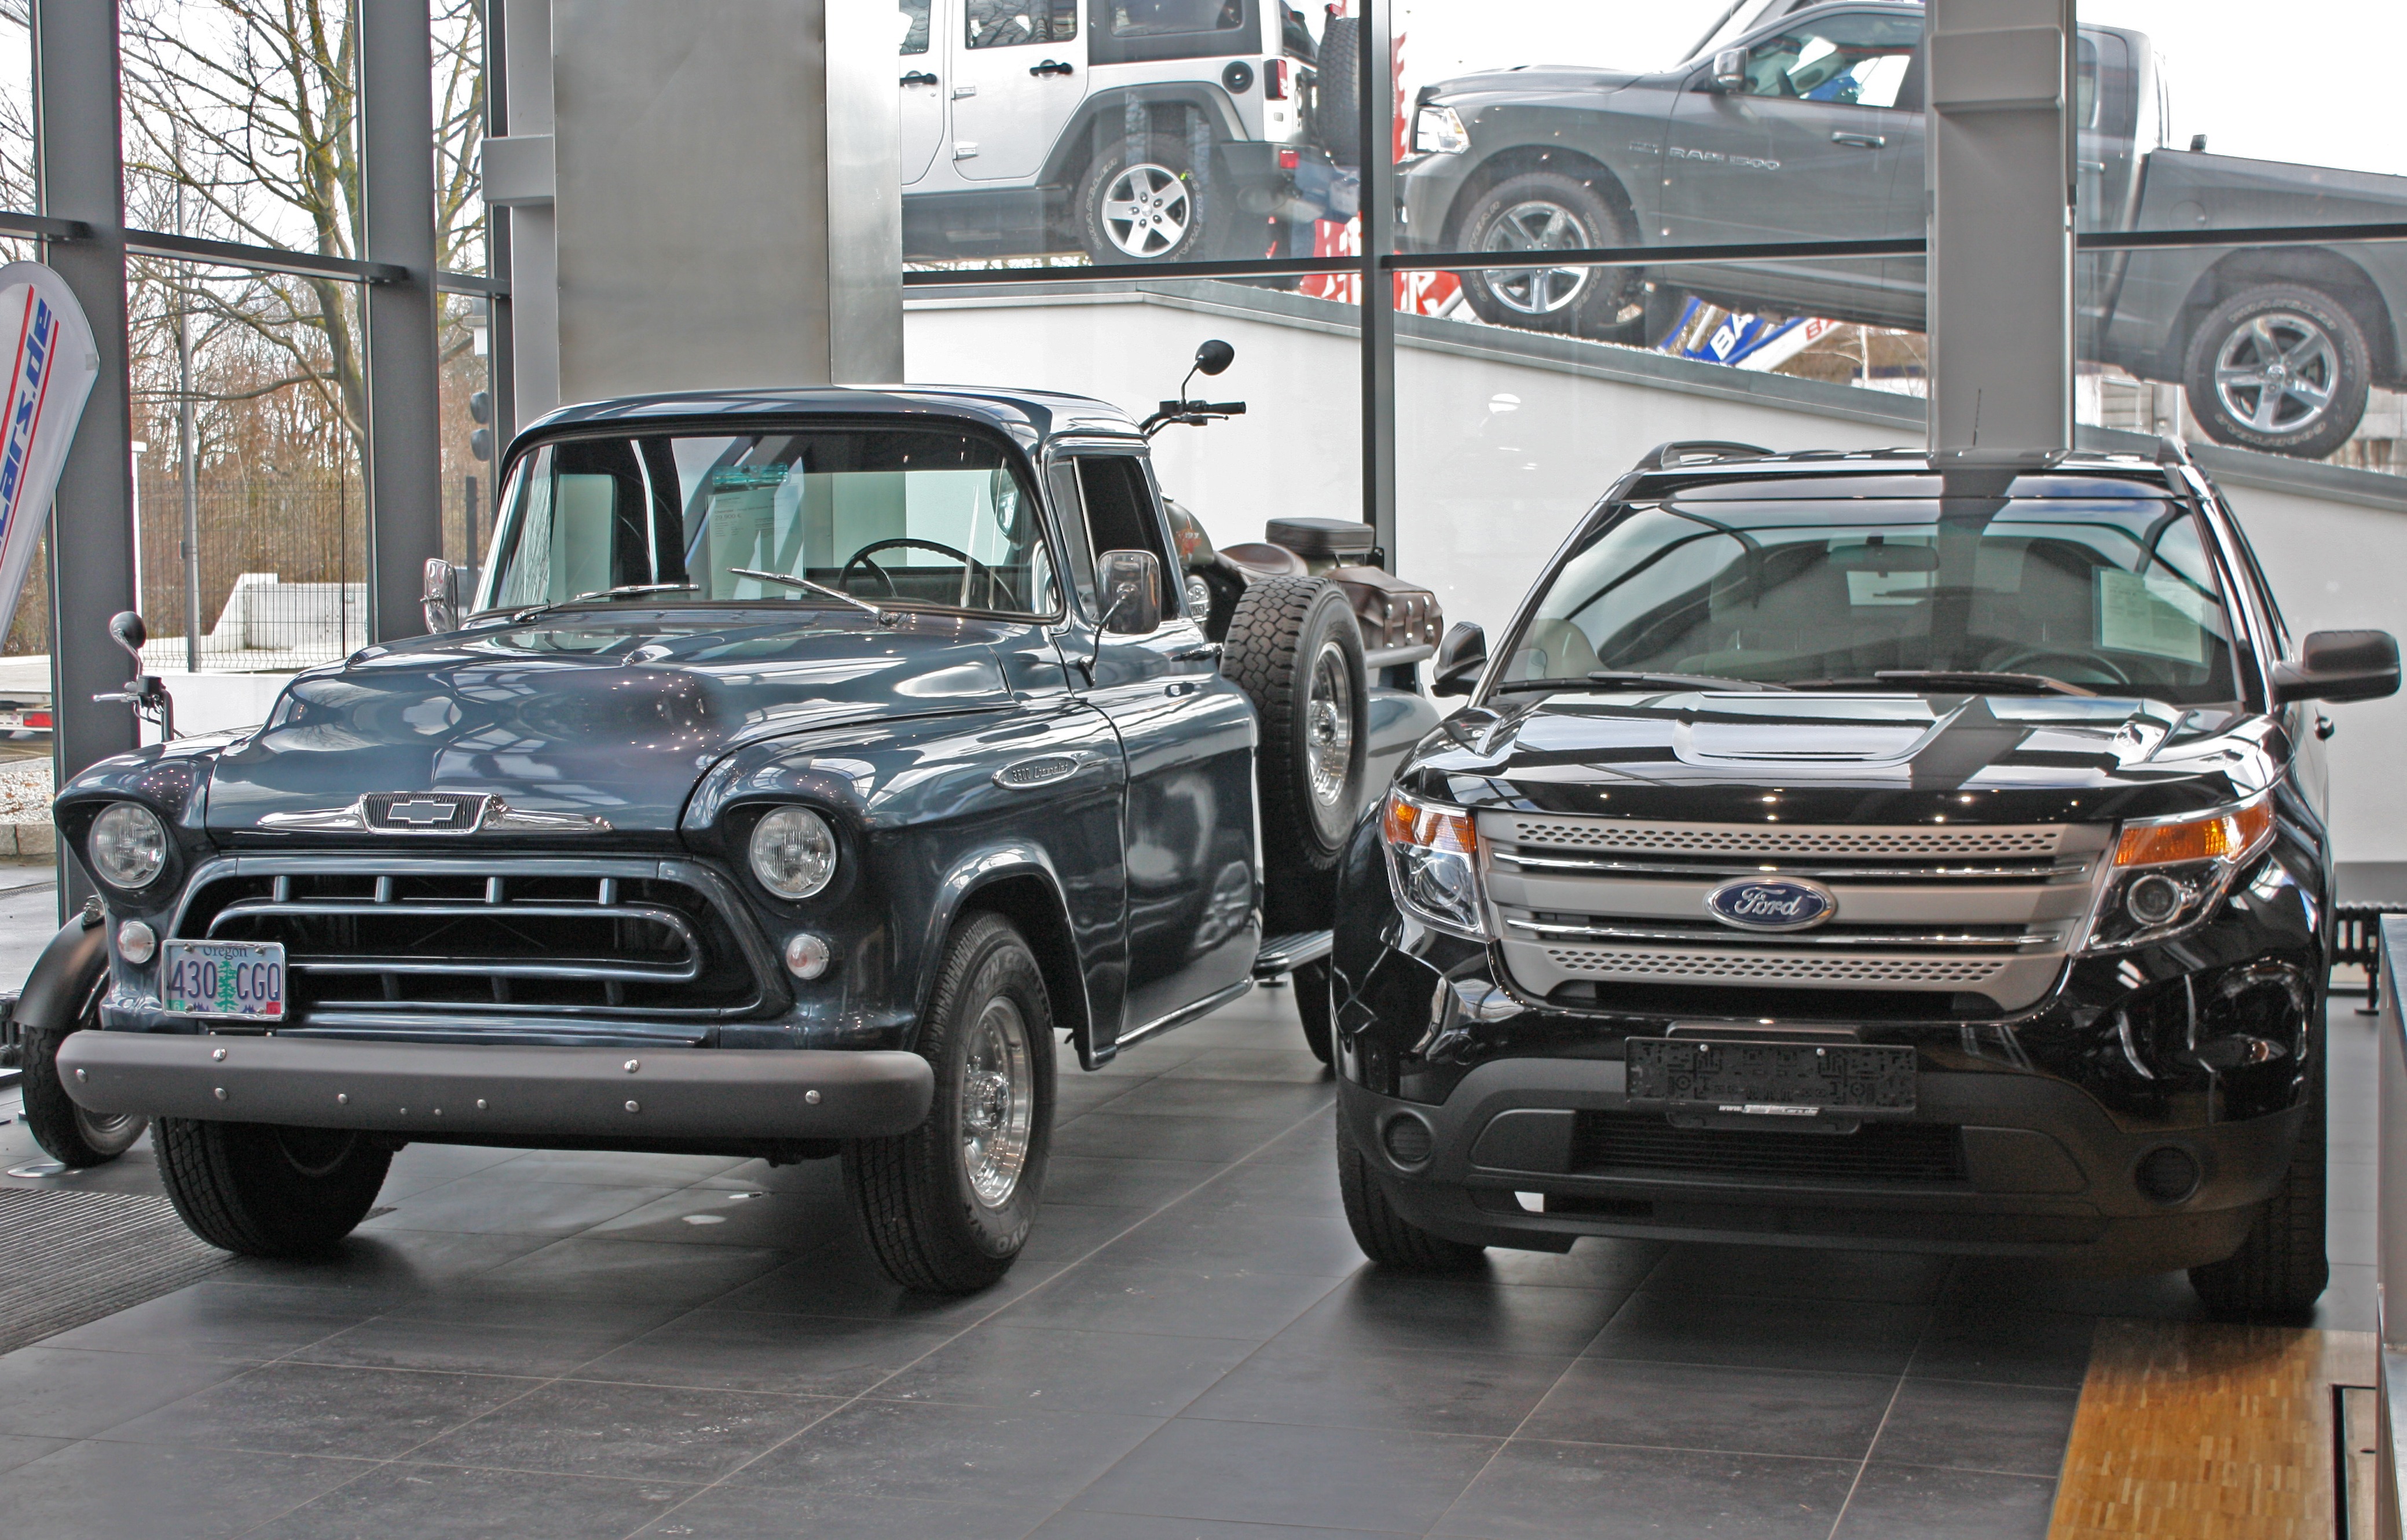
car, wheel, automobile, truck, vehicle, auto, automotive, motor vehicle, bumper, ford, pickup, classic, chevrolet, exhibition, antique car, pickup truck, auto show, land vehicle, automobile make, automotive exterior, compact car, automotive design